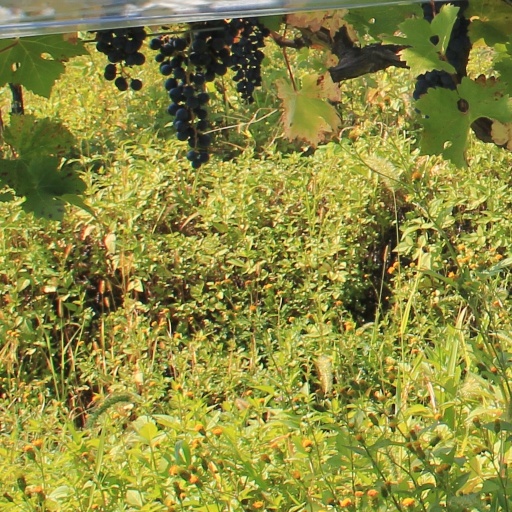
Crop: grape